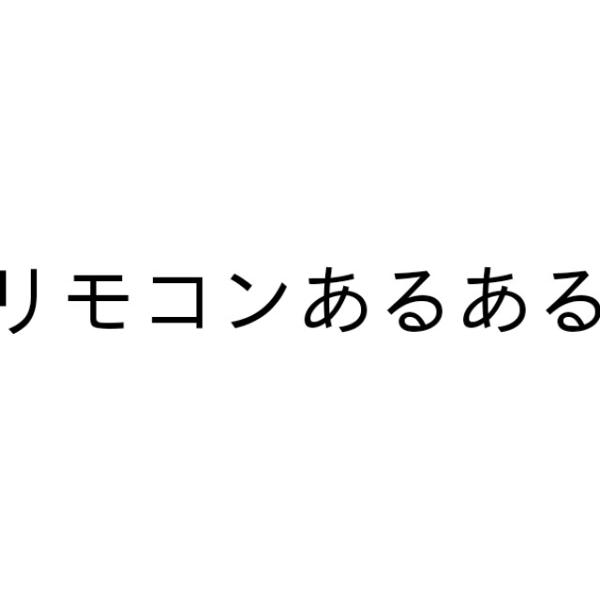
回答: 電池もつもつ